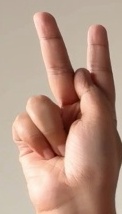
ASL sign: K